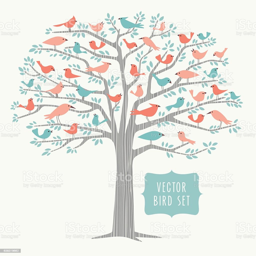
many different birds in a big tree .